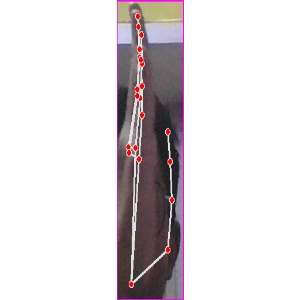
अक्षर: द